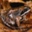
Label: frog